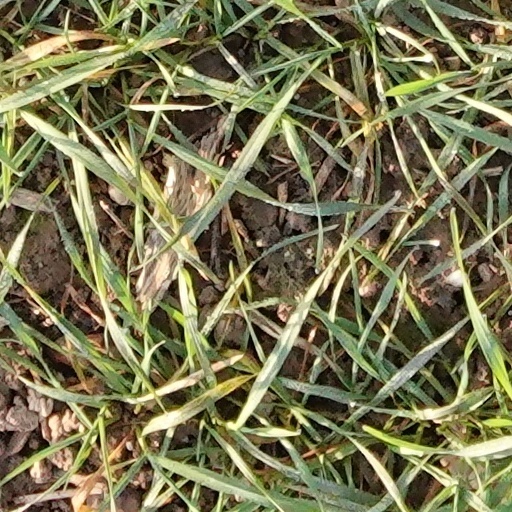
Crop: wheat